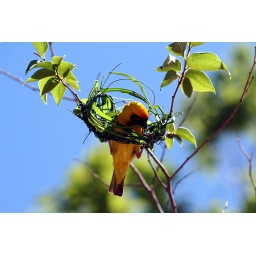
Yellow bird building its nest over my breakfast table